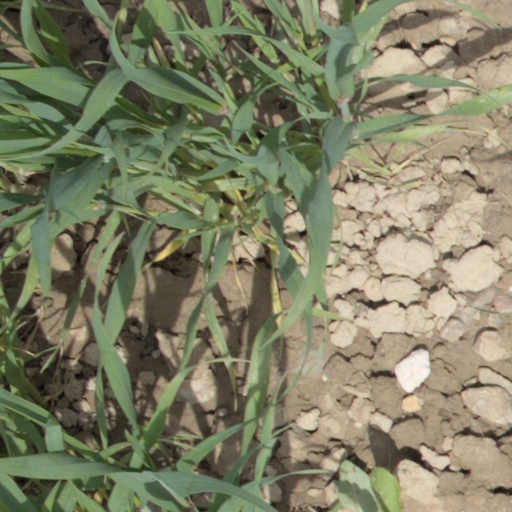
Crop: wheat